Guy II of Dampierre

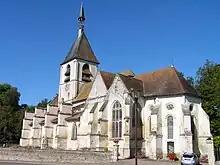
Church of Dampierre.

In 1194, Guy fought with Philip Augustus against the English and was at the battle of Fréteval in the rearguard that covered the escape of the King. In 1202, he participated in the conquest of Normandy and fought at the battle of Mirebeau, the siege of Château Gaillard and the catch of Falaise, Caen, Bayeux and Rouen.